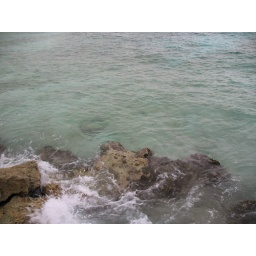
The water is so clear - this is in Costa Maya!